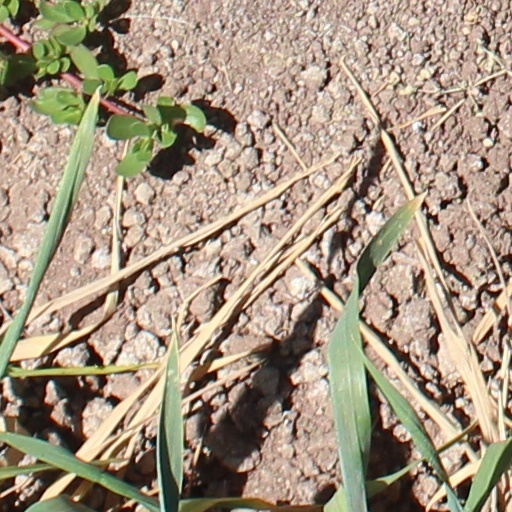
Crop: wheat